List of knights of the Order of the Holy Spirit

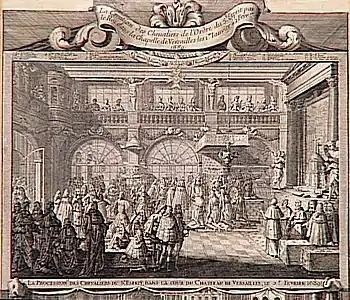
"Reception of the Knights of the Order of the Holy Spirit in the Chapel of Versailles on 1 January and 2 February 1689"

The fifth head and sovereign "Grand maître de l'Ordre du Saint-Esprit", Louis XV received the collar of l'Ordre the day after his coronation, at Reims, on 27 October 1722.